Caprotti valve gear

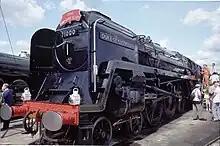
"Duke of Gloucester"

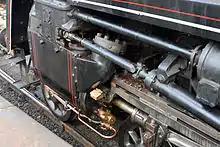
Caprotti valve gear on BR no. 73129

The Caprotti valve gear is a type of steam engine valve gear invented in the early 1920s by Italian architect and engineer Arturo Caprotti. It uses camshafts and poppet valves rather than the piston valves used in other valve gear. While basing his design on automotive valves, Caprotti made several significant departures from this design to adapt the valves for steam. Having agreed a joint-venture with Worcester-based engineering company Heenan & Froude from 1938, Heenan & Froude fully acquired Caprotti post-World War II in 1947.